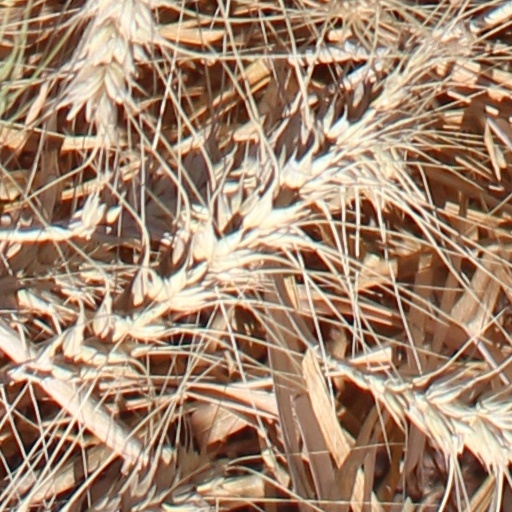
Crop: wheat